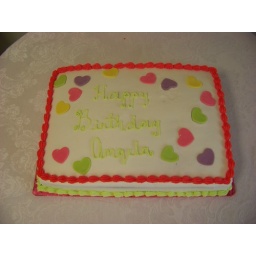
A 1/2 sheet cake covered in white buttercream icing, accented with red and yellow icing topped with multi-colored fondant hearts